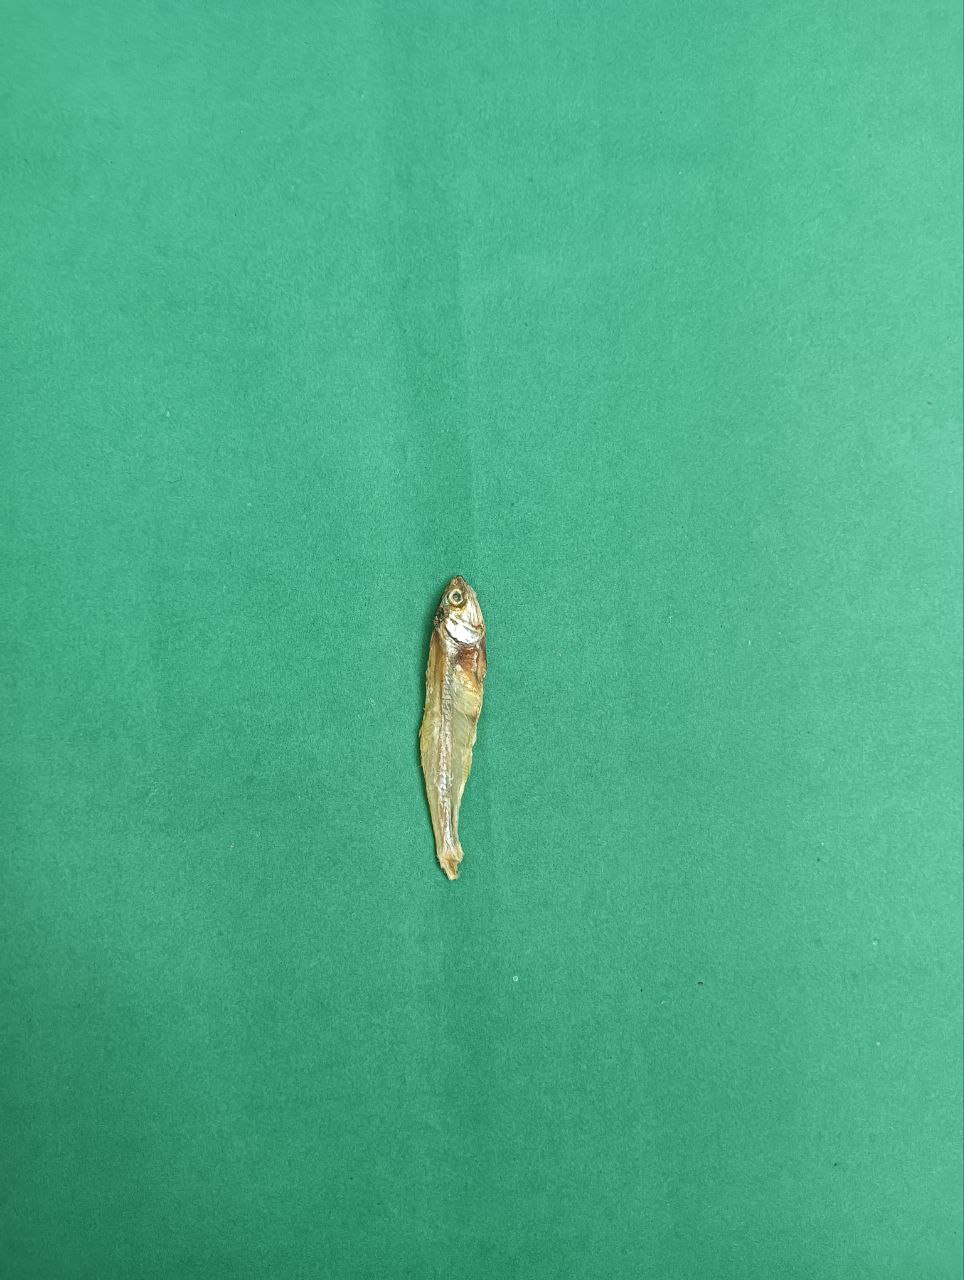
Species: narkeli